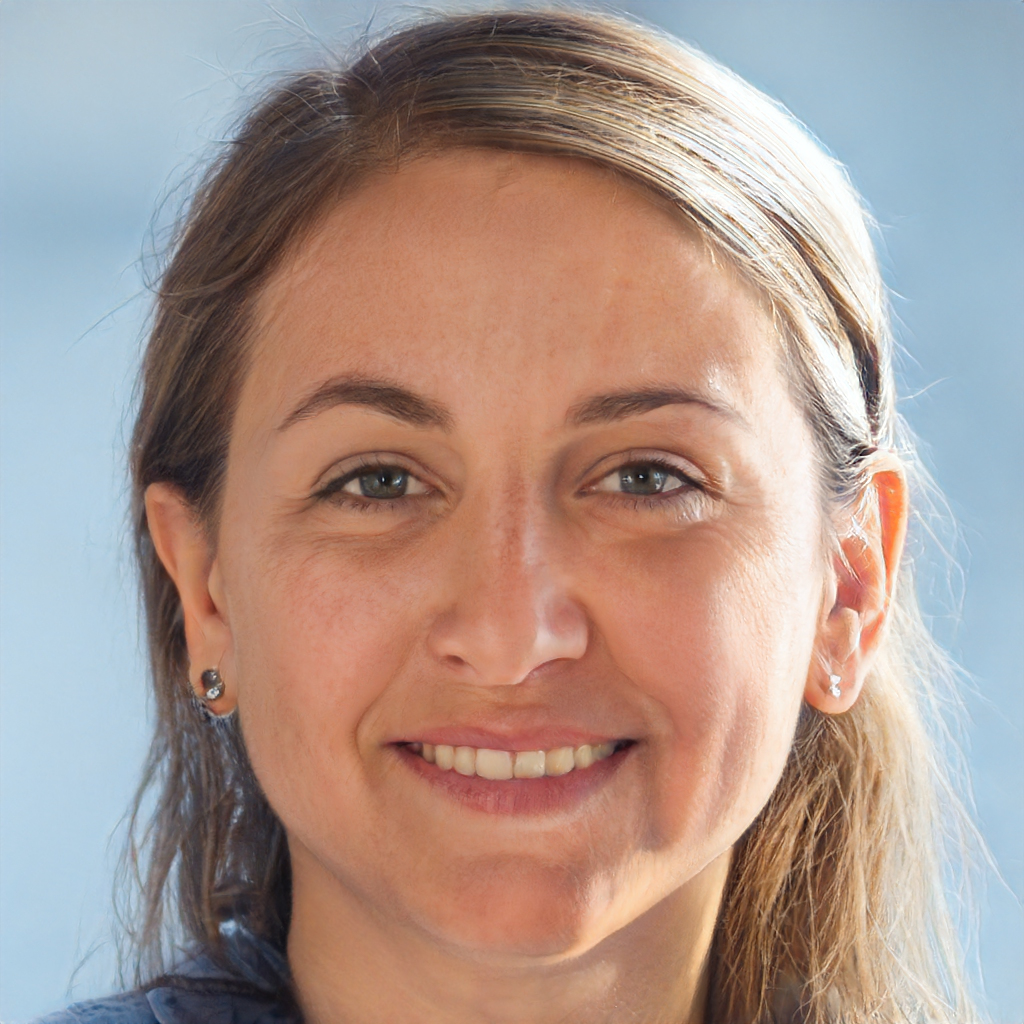
Gender: Female